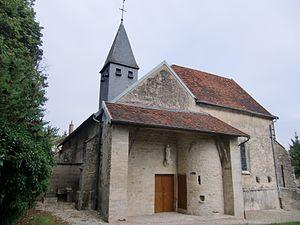
Eglise de l'Assomption de Notre-Dame de Bossancourt (Aube - France)
Bossancourt est une commune française, située dans le département de l'Aube en région Grand Est.